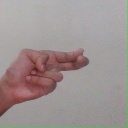
अक्षर: ह